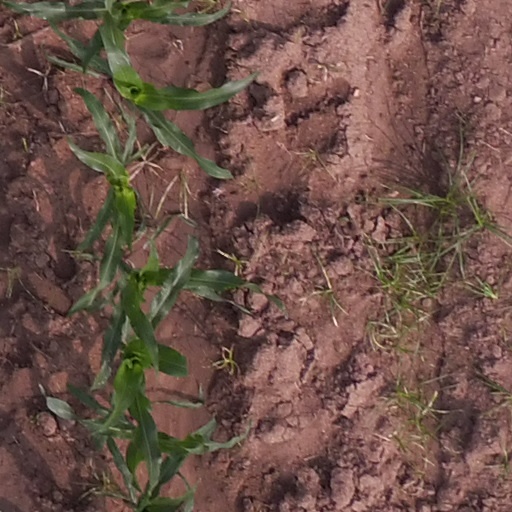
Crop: maize; corn